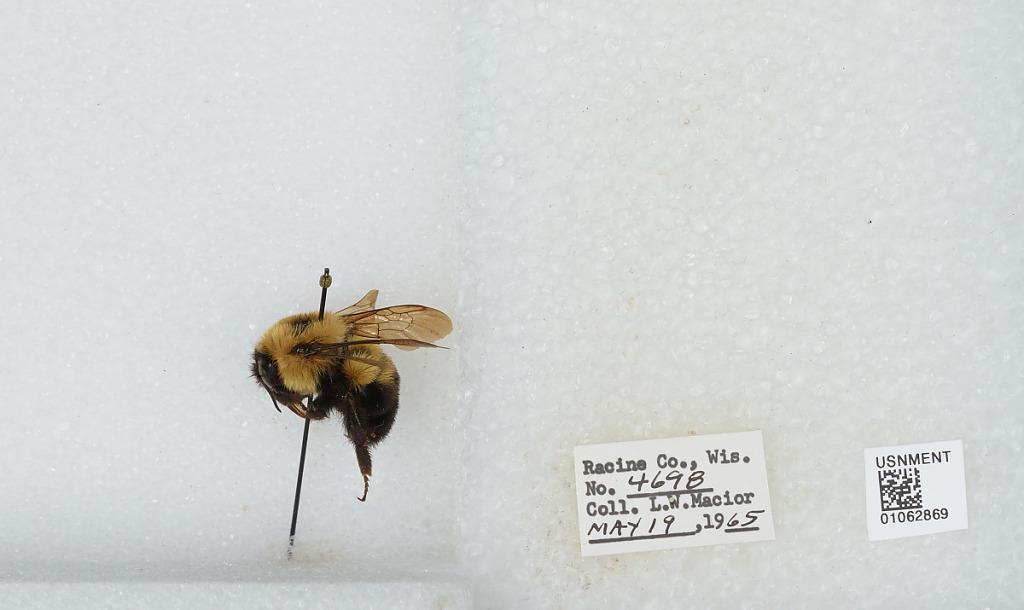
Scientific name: Bombus (Pyrobombus) bimaculatus Cresson
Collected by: L. Macior
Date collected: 1965-5-19
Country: United States
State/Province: Wisconsin
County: Racine
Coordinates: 42.78, -87.76